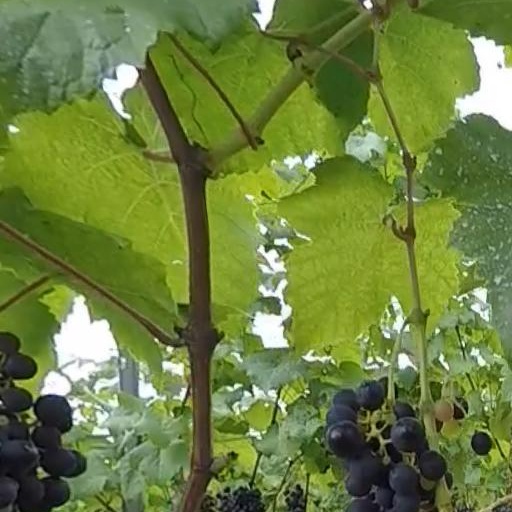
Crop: grape